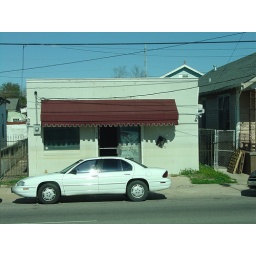
Notice the cross on the door--these symbols show when the building was inspected, by whom, and how many bodies were found.